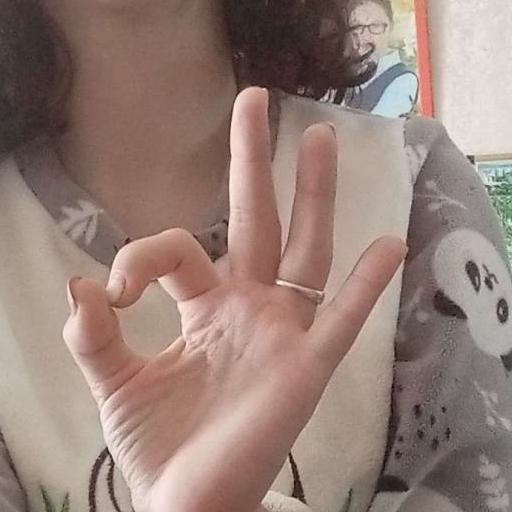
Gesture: ok